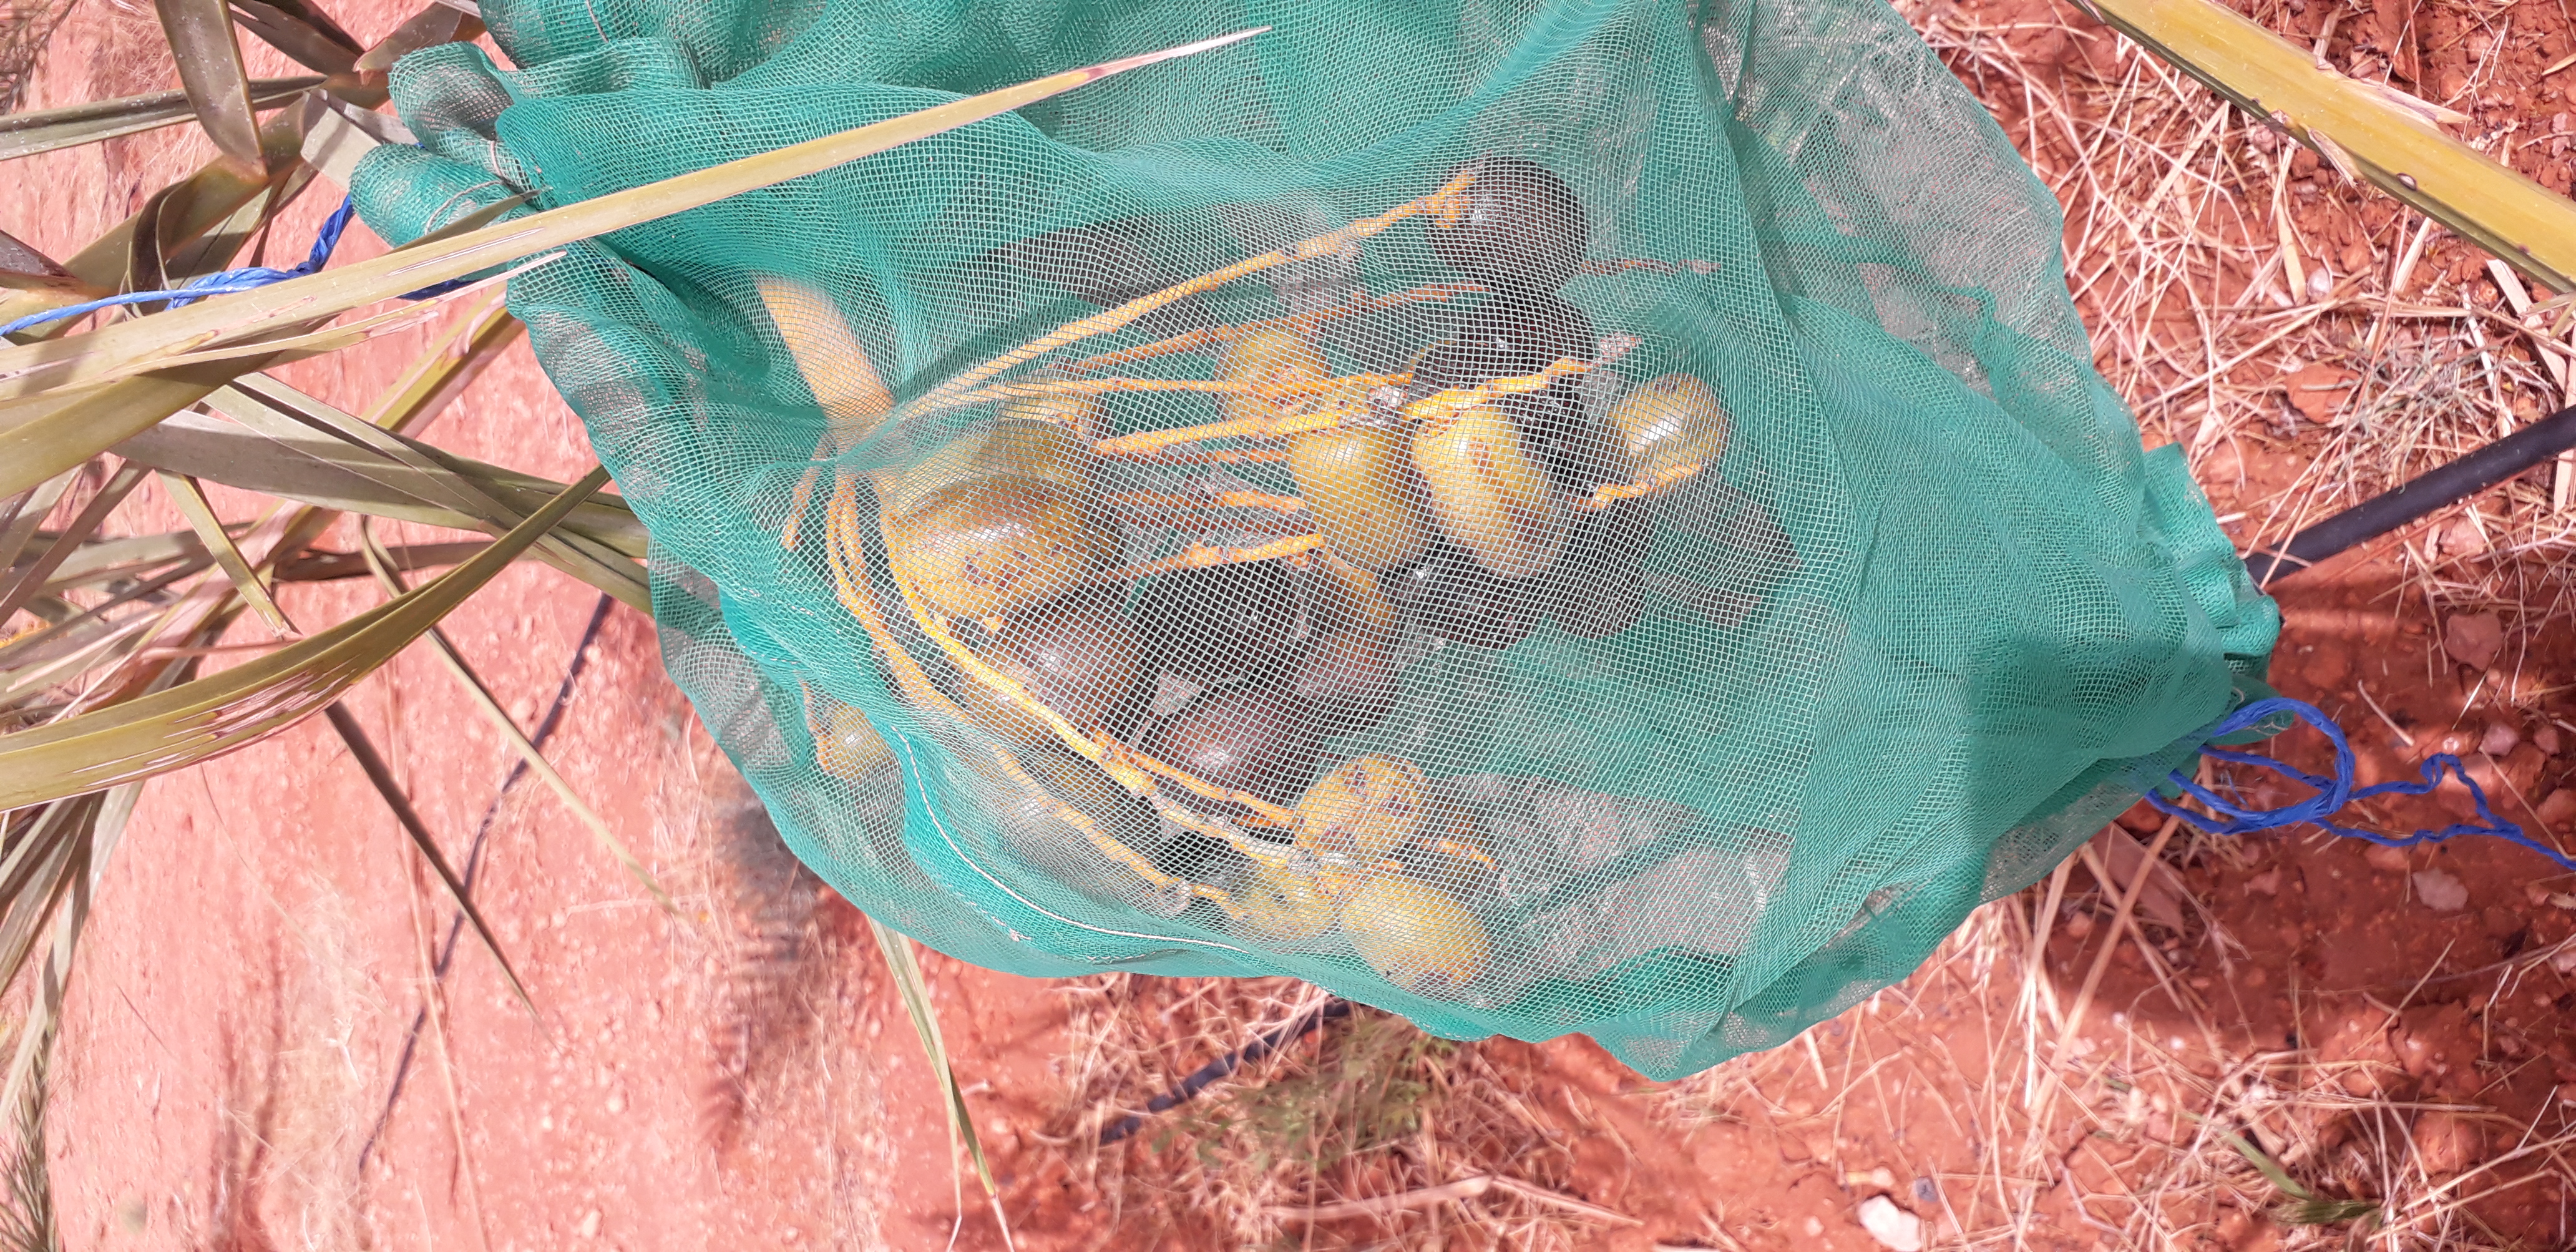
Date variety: Boufagous